The Desert Pirate

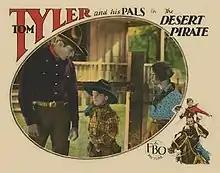

The Desert Pirate is a 1927 American silent Western film directed by James Dugan and starring Tom Tyler, Frankie Darro and Duane Thompson.